The Chris Rock Show

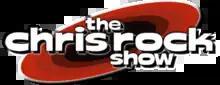

The Chris Rock Show was a weekly, Friday night, late-night talk show featured on HBO. It was created by comedian and namesake Chris Rock and featured various guests. The show won an Emmy for Outstanding Writing for a Variety or Music Program in 1999. It ran for five seasons from February 7, 1997, to November 25, 2000.